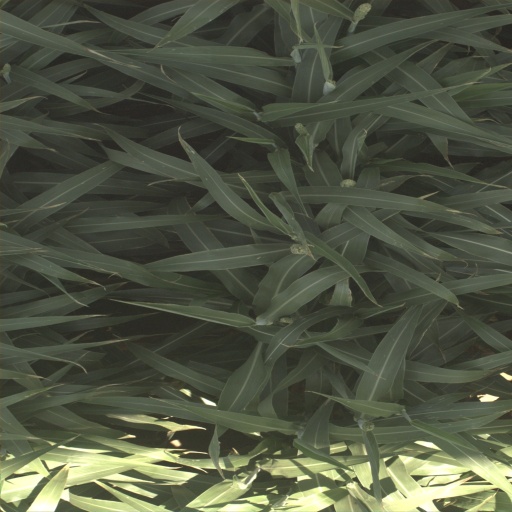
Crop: sorghum